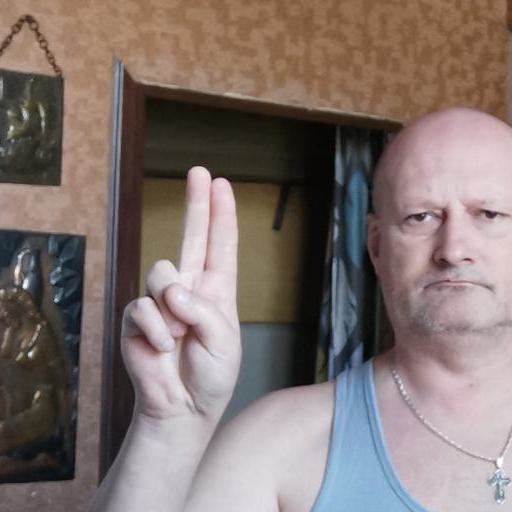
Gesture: two_up